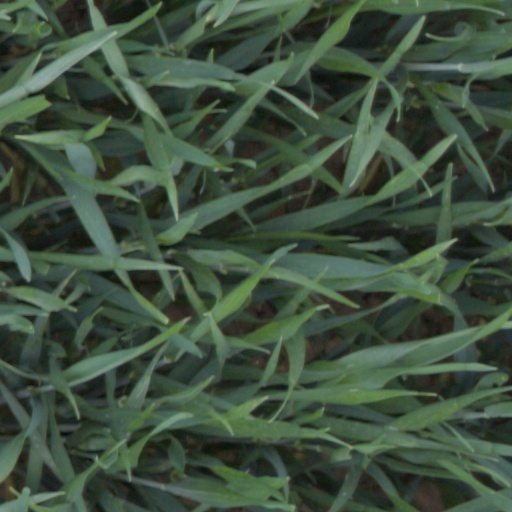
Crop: wheat